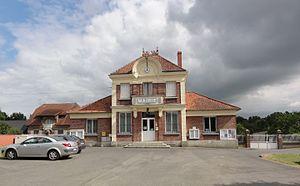
Saint-Paul-aux-Bois est une commune française située dans le département de l'Aisne, en région Hauts-de-France. Elle se situe près de Chauny.